Merci pour le Chocolat

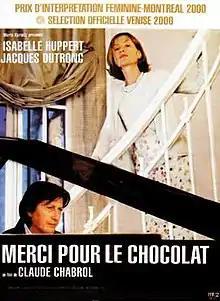
Film poster

Merci pour le Chocolat, also known as Nightcap, is a 2000 French psychological thriller film directed by Claude Chabrol and starring Isabelle Huppert and Jacques Dutronc. The film is based on the novel "The Chocolate Cobweb" by Charlotte Armstrong.